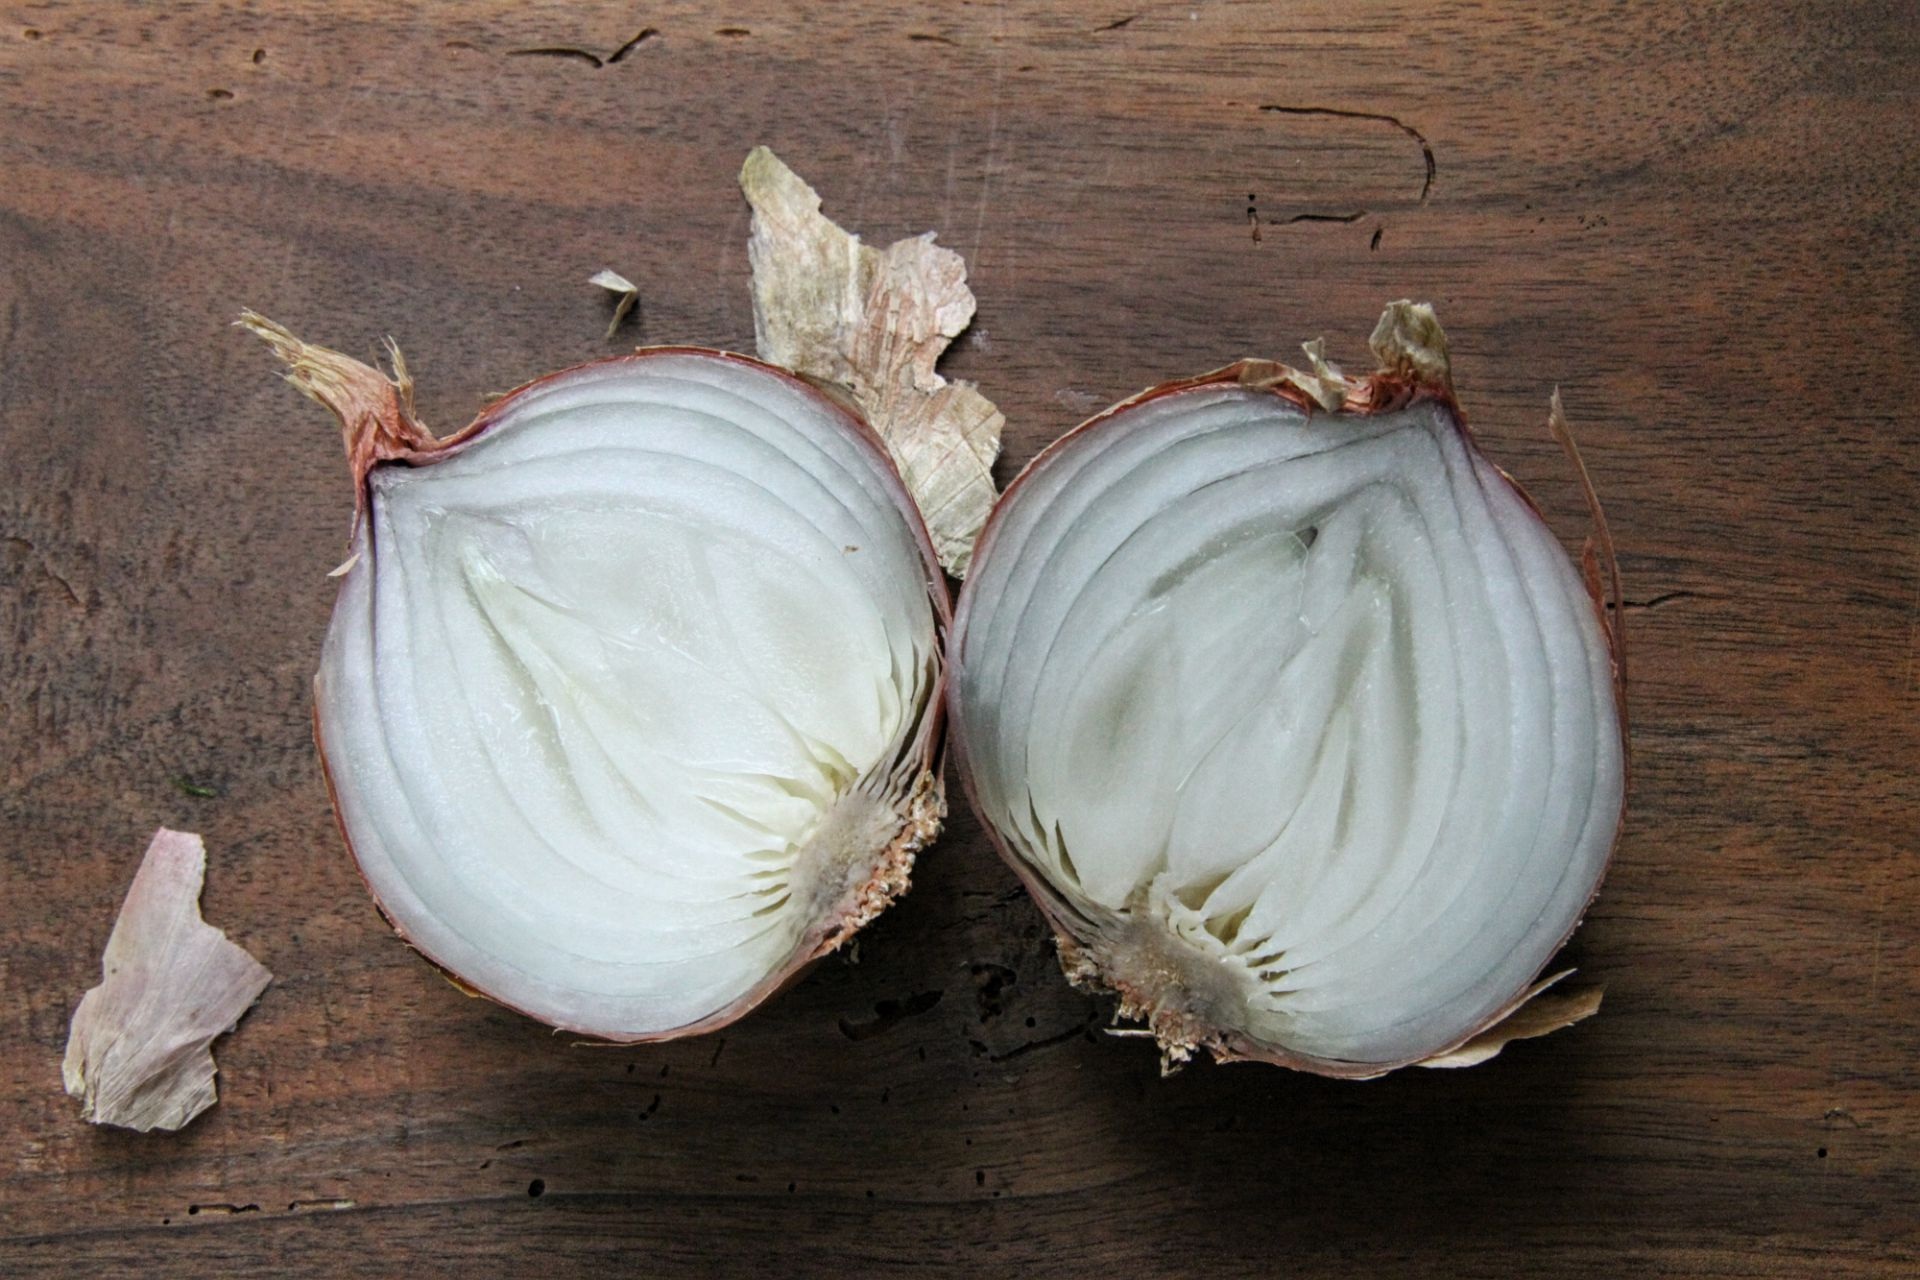
plant, food, garlic, produce, vegetable, healthy, onion, vegetables, vegetarian, flowering plant, fresh food, shallot, land plant, onion genus